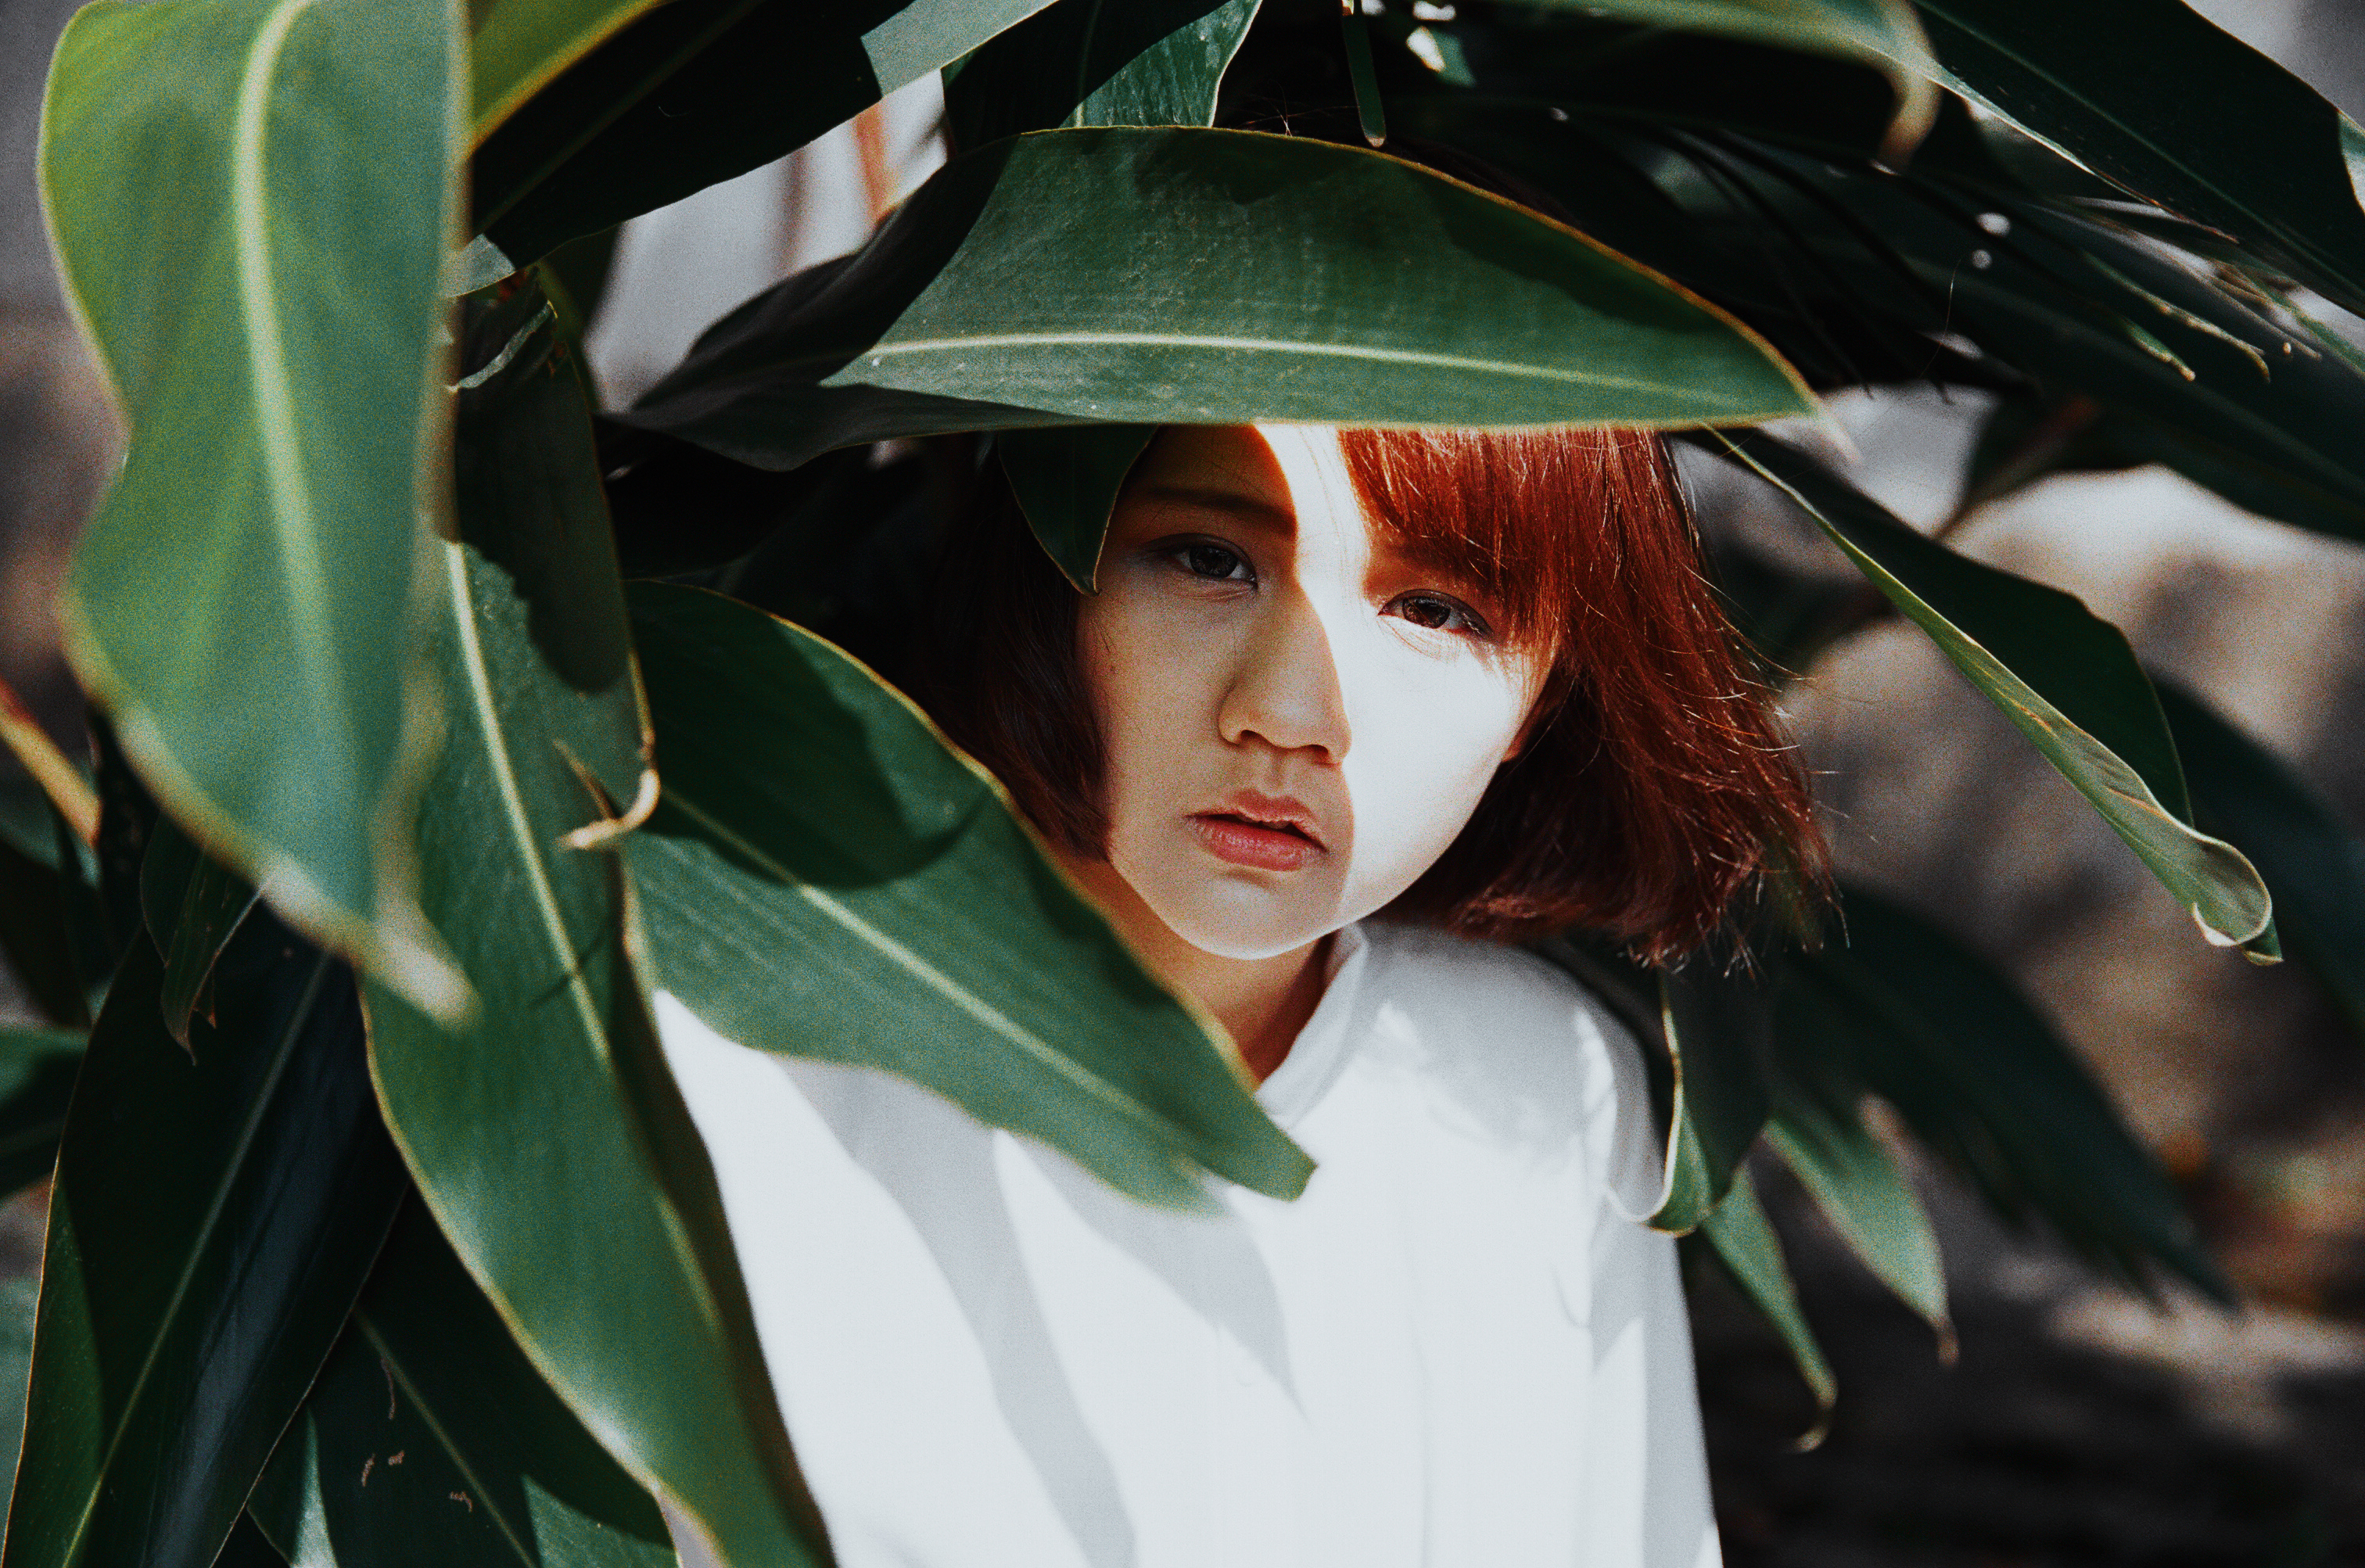
flower, spring, green, clothing, costume